Sky position (RA, Dec in degrees): 217.698, 2.598
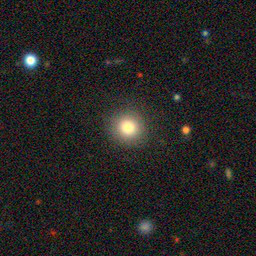
Galaxy morphology: Round Smooth Galaxies